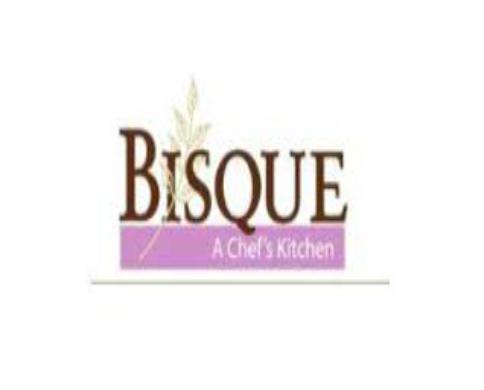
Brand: bisque
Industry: Necessities